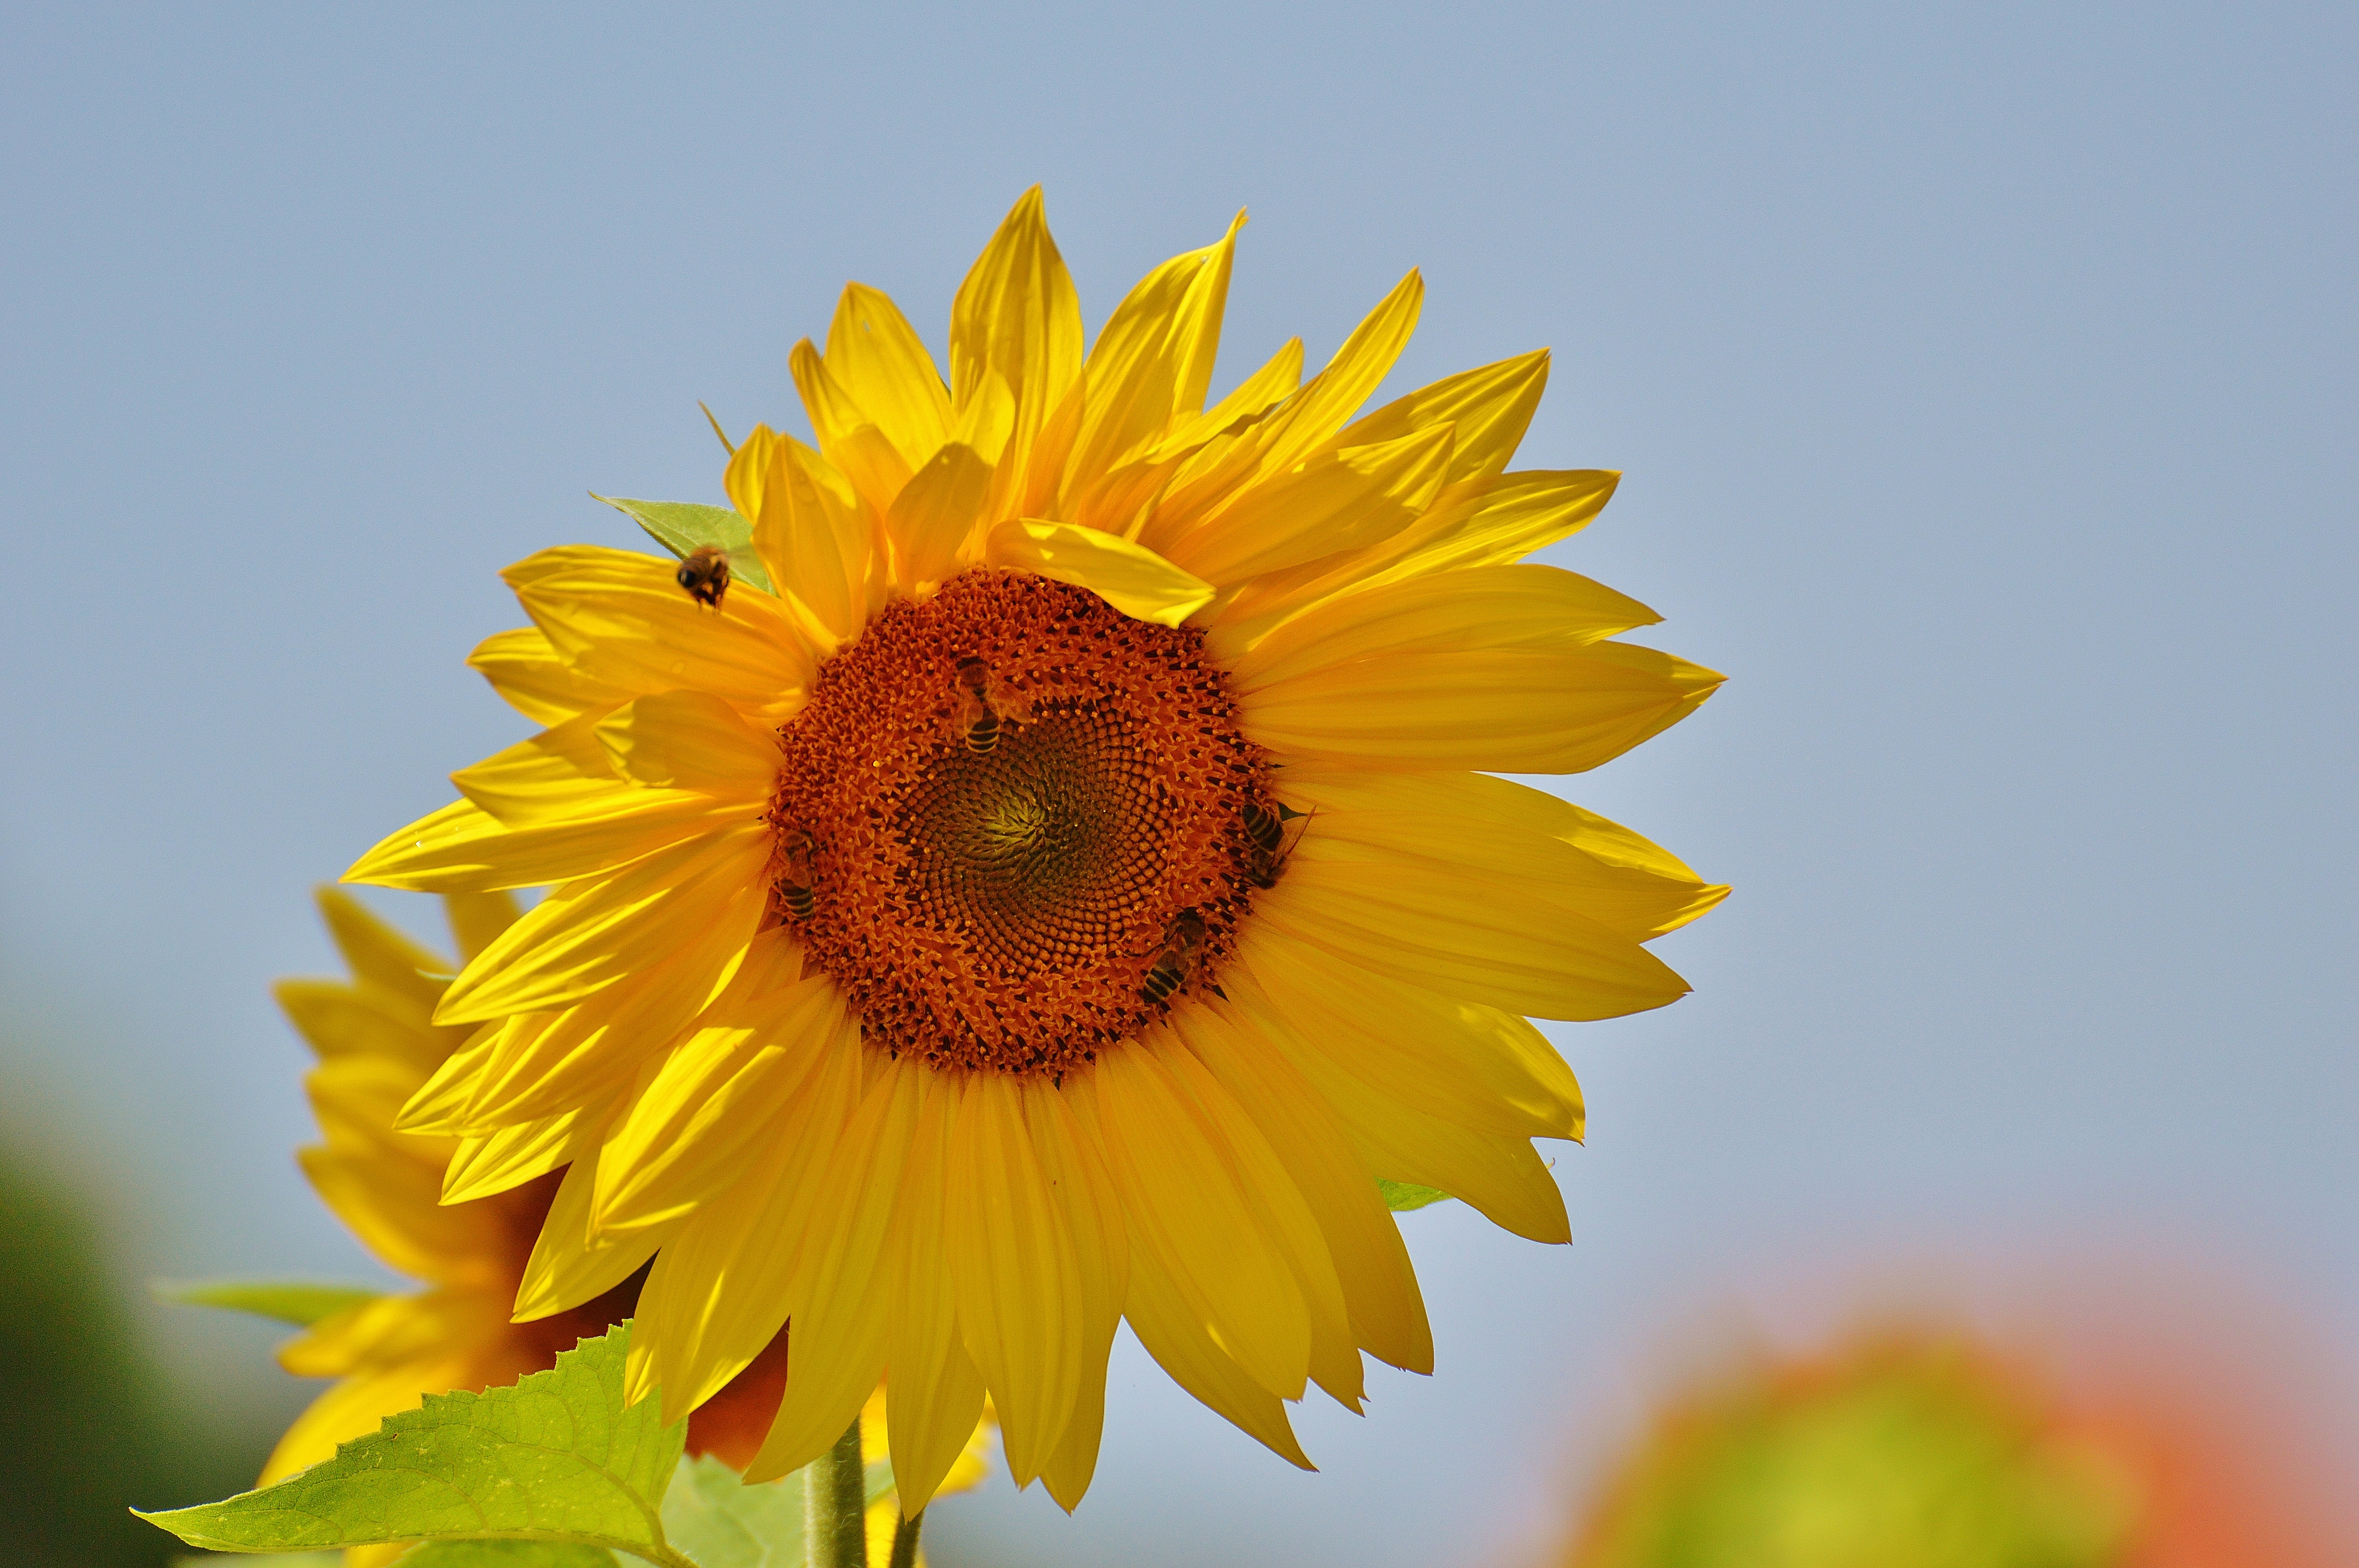
nature, blossom, plant, sun, field, flower, petal, bloom, summer, pollen, pollination, insect, macro, yellow, garden, close, flora, sunflower, close up, seeds, sunny, helianthus, sun flower, bees, macro photography, flowering plant, daisy family, helianthus annuus, sunflower seed, plant stem, land plant